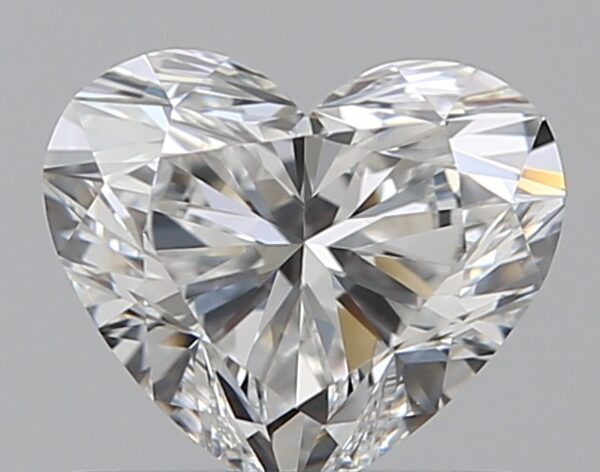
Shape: heart
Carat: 0.71
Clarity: IF
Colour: E
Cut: EX
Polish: EX
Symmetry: EX
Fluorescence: ST
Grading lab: GIA
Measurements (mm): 5.38 x 6.26 x 3.54